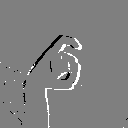
ASL letter: x